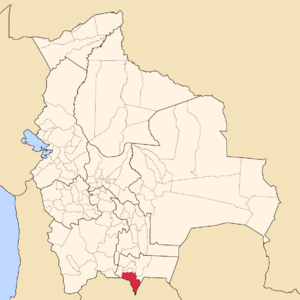
La province d'Aniceto Arce est une des 6 provinces du département de Tarija, en Bolivie. Son chef-lieu est Padcaya.